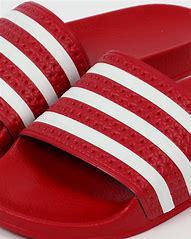
Brand: Adidas
Model: Adilette